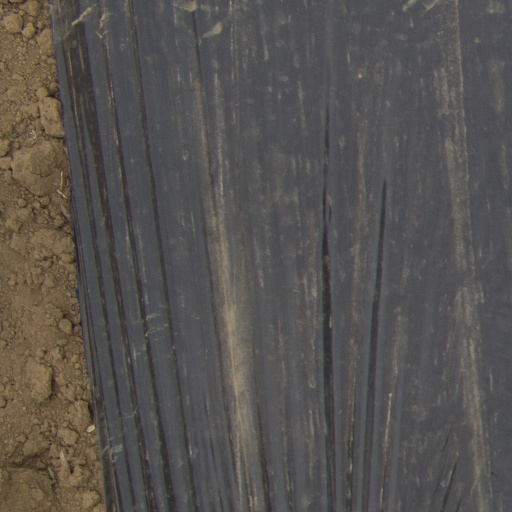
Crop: Jerusalem artichoke